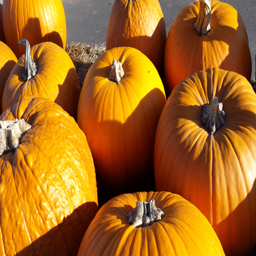
pile of pumpkins bright in the fall day .